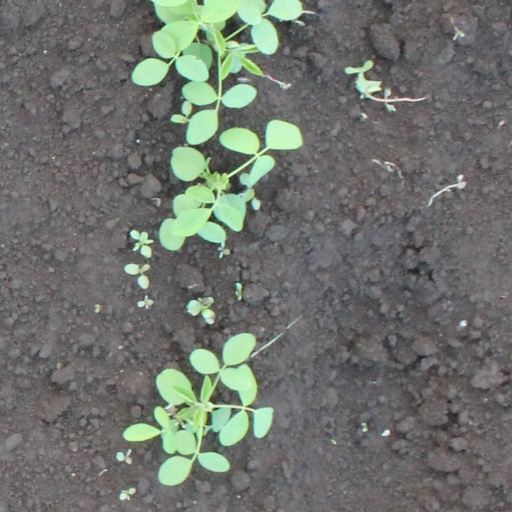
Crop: soybean